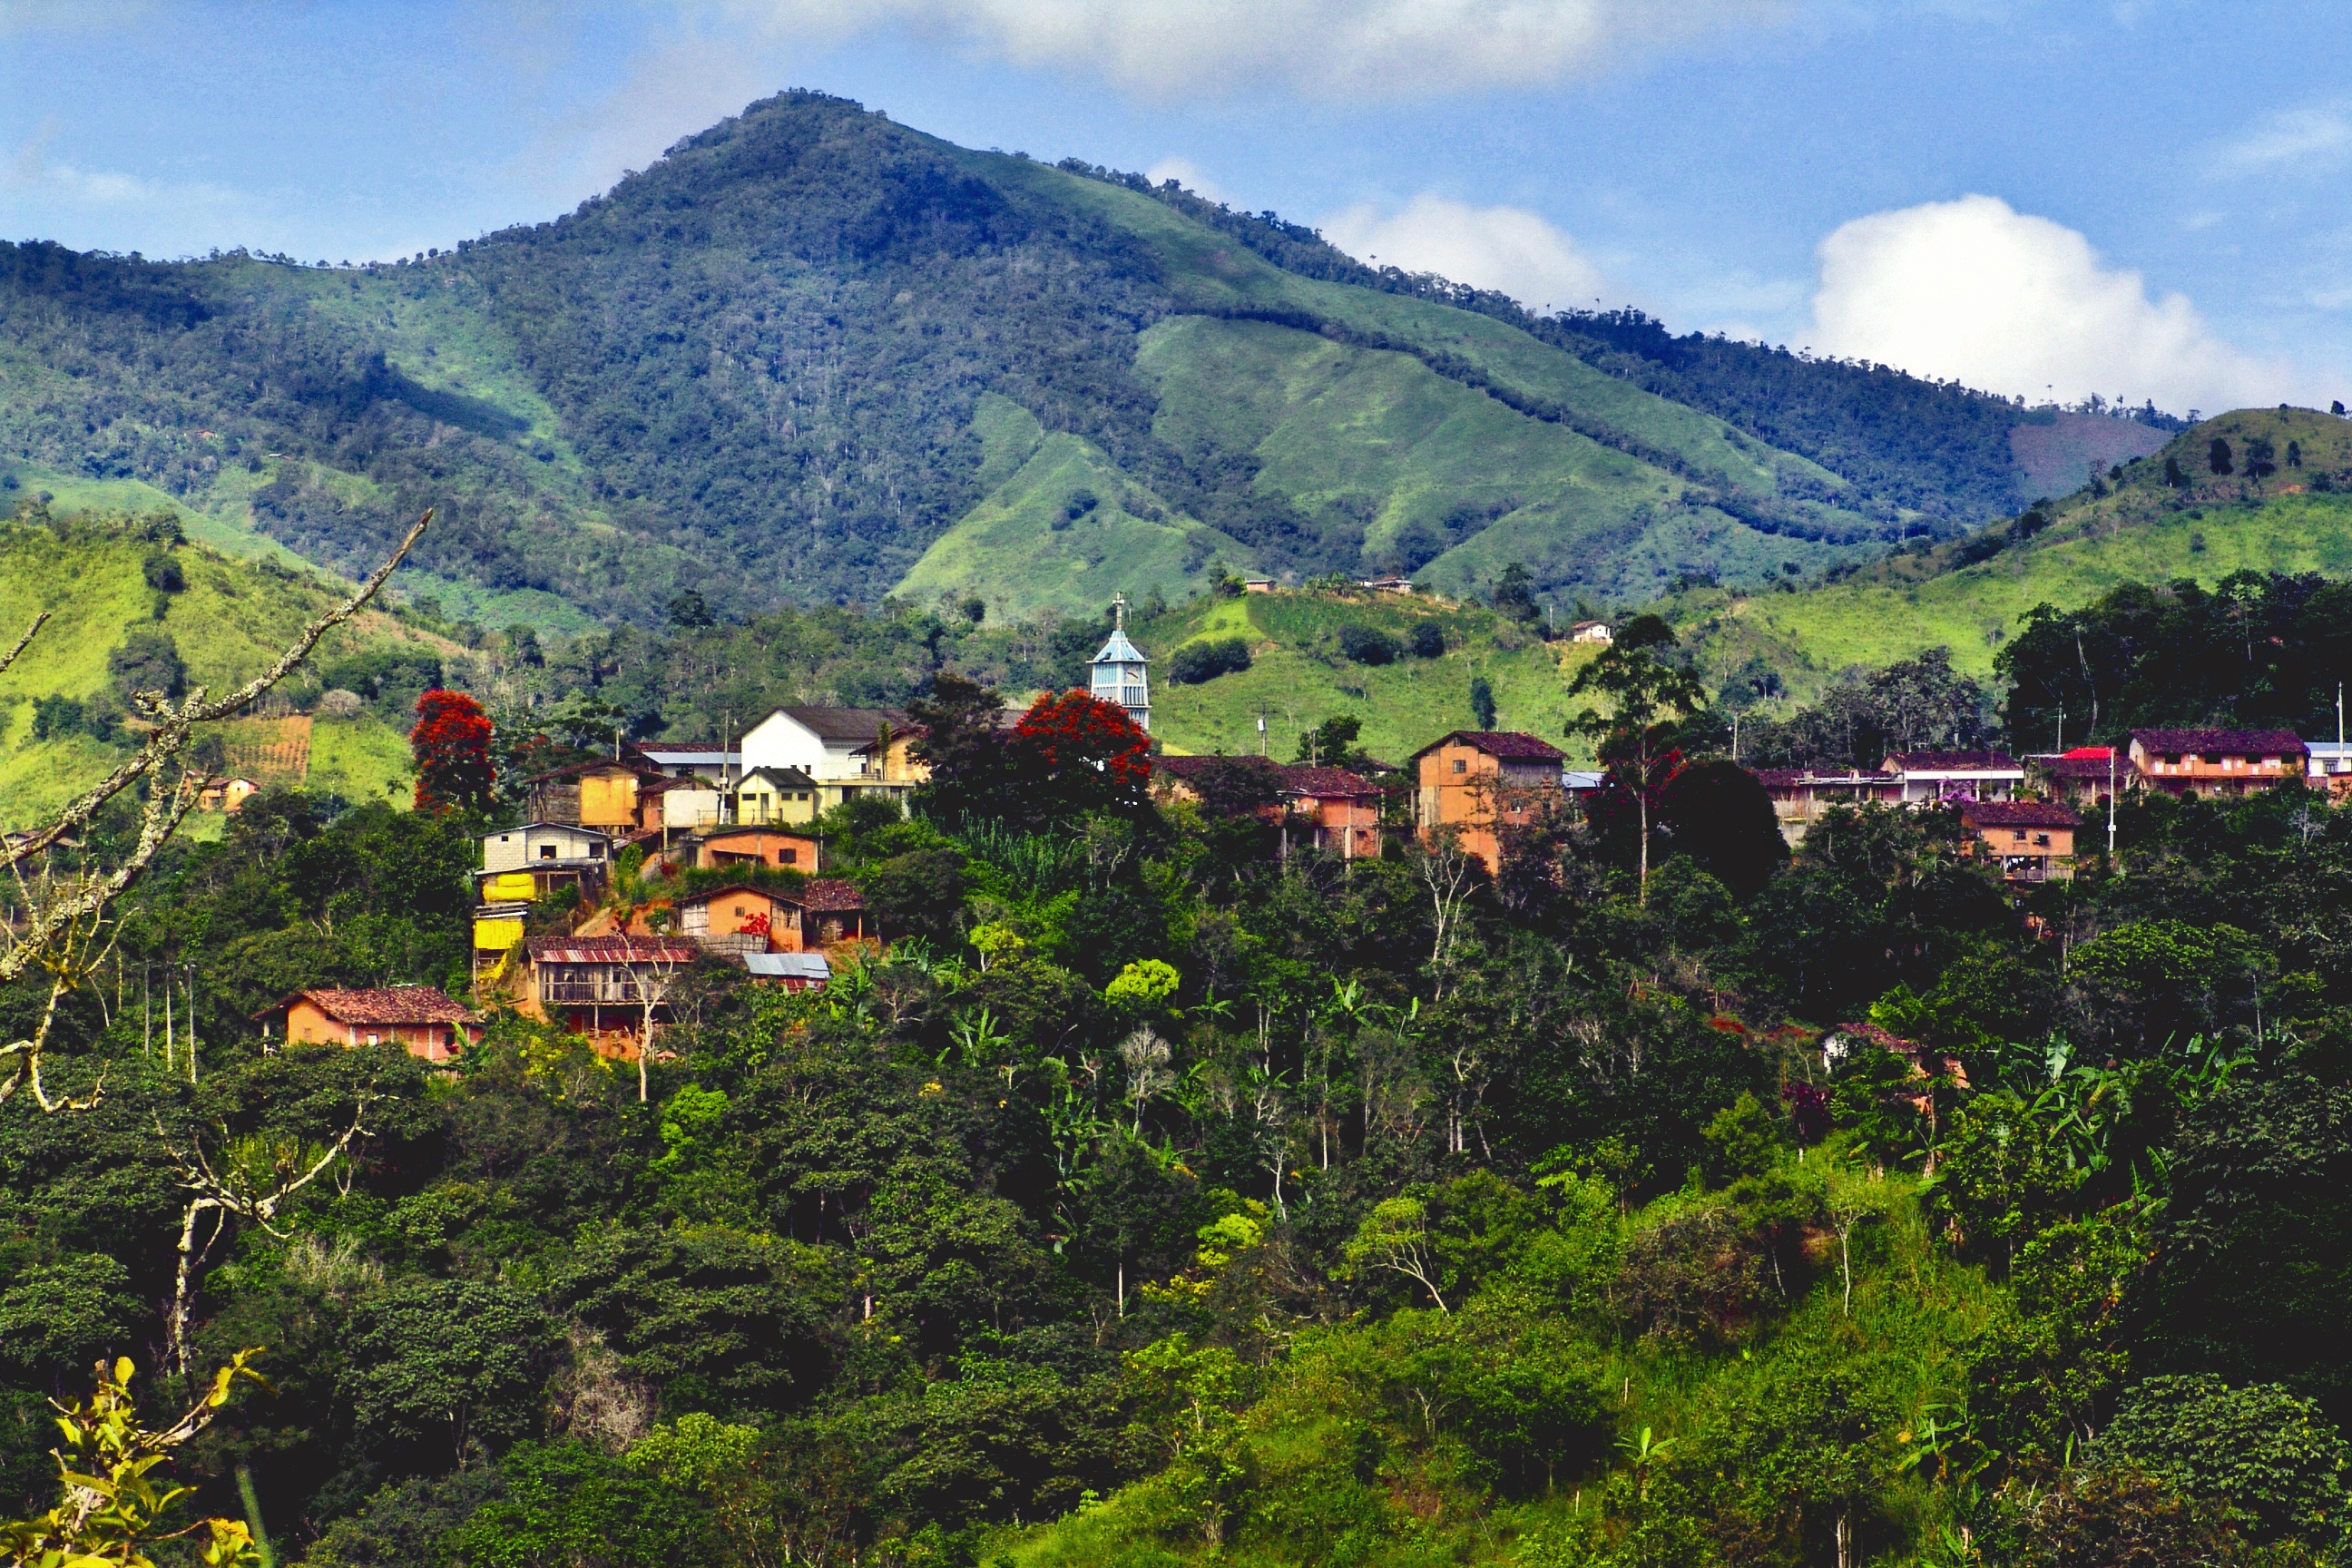
landscape, nature, mountain, people, field, hill, flower, town, valley, mountain range, village, rural, jungle, colorful, ridge, alps, crops, plateau, cordillera, traditional, ecuador, rural area, geographical feature, mountainous landforms, vergel